Kingswood, New South Wales

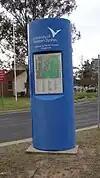
An information panel welcoming students to the University of Western Sydney's Kingswood campus.

At a local government level, Kingswood is part Penrith City Council, with the suburb divided into all three wards. At the state level, it is part of the Electoral district of Penrith, represented by the Liberal Party's Stuart Ayres. Federally, it is part of the Division of Lindsay, represented by Liberal Party Melissa McIntosh.